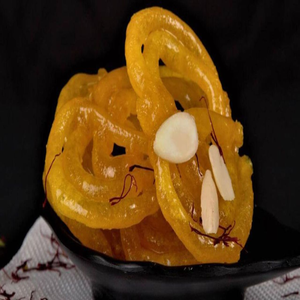
Dish: jalebi